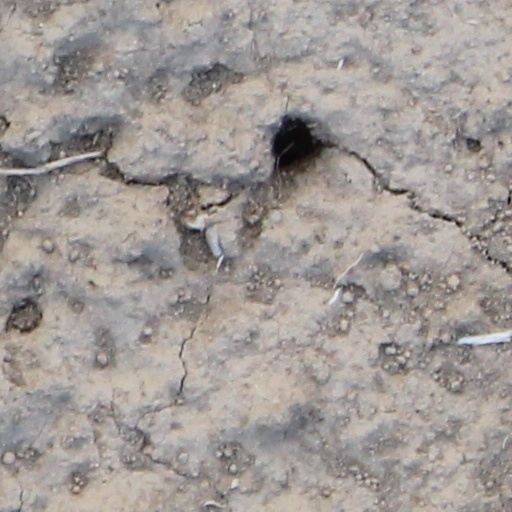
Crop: wheat